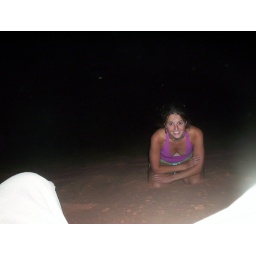
sliding down red sand dunes in southern utah.